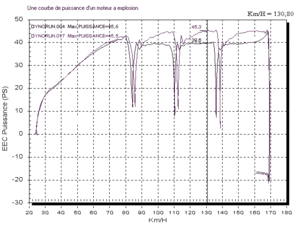
Une courbe de puissance moteur totalement libre de droits.
Une courbe de puissance moteur représente la puissance fournie par un moteur, généralement en fonction de son régime. Elle peut être réalisée par le constructeur d'un véhicule ou dans un garage spécialisé à la demande d'un particulier.